Gianni Usvardi

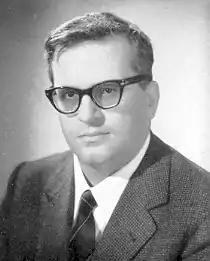
Gianni Usvardi

Gianni Usvardi (6 May 1930 – 21 May 2008) was an Italian politician who served as Deputy (1963–1972) and Mayor of Mantua (1973–1985).